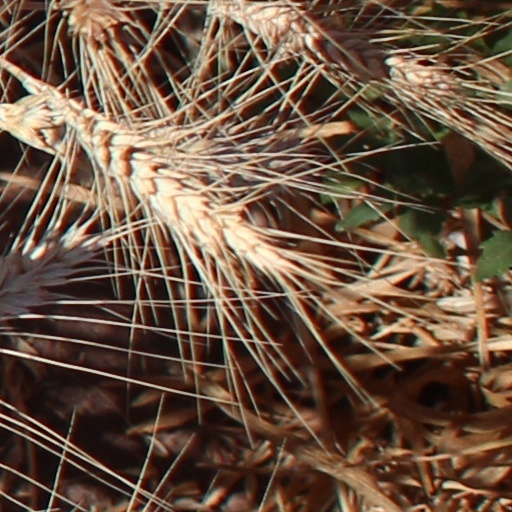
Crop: wheat